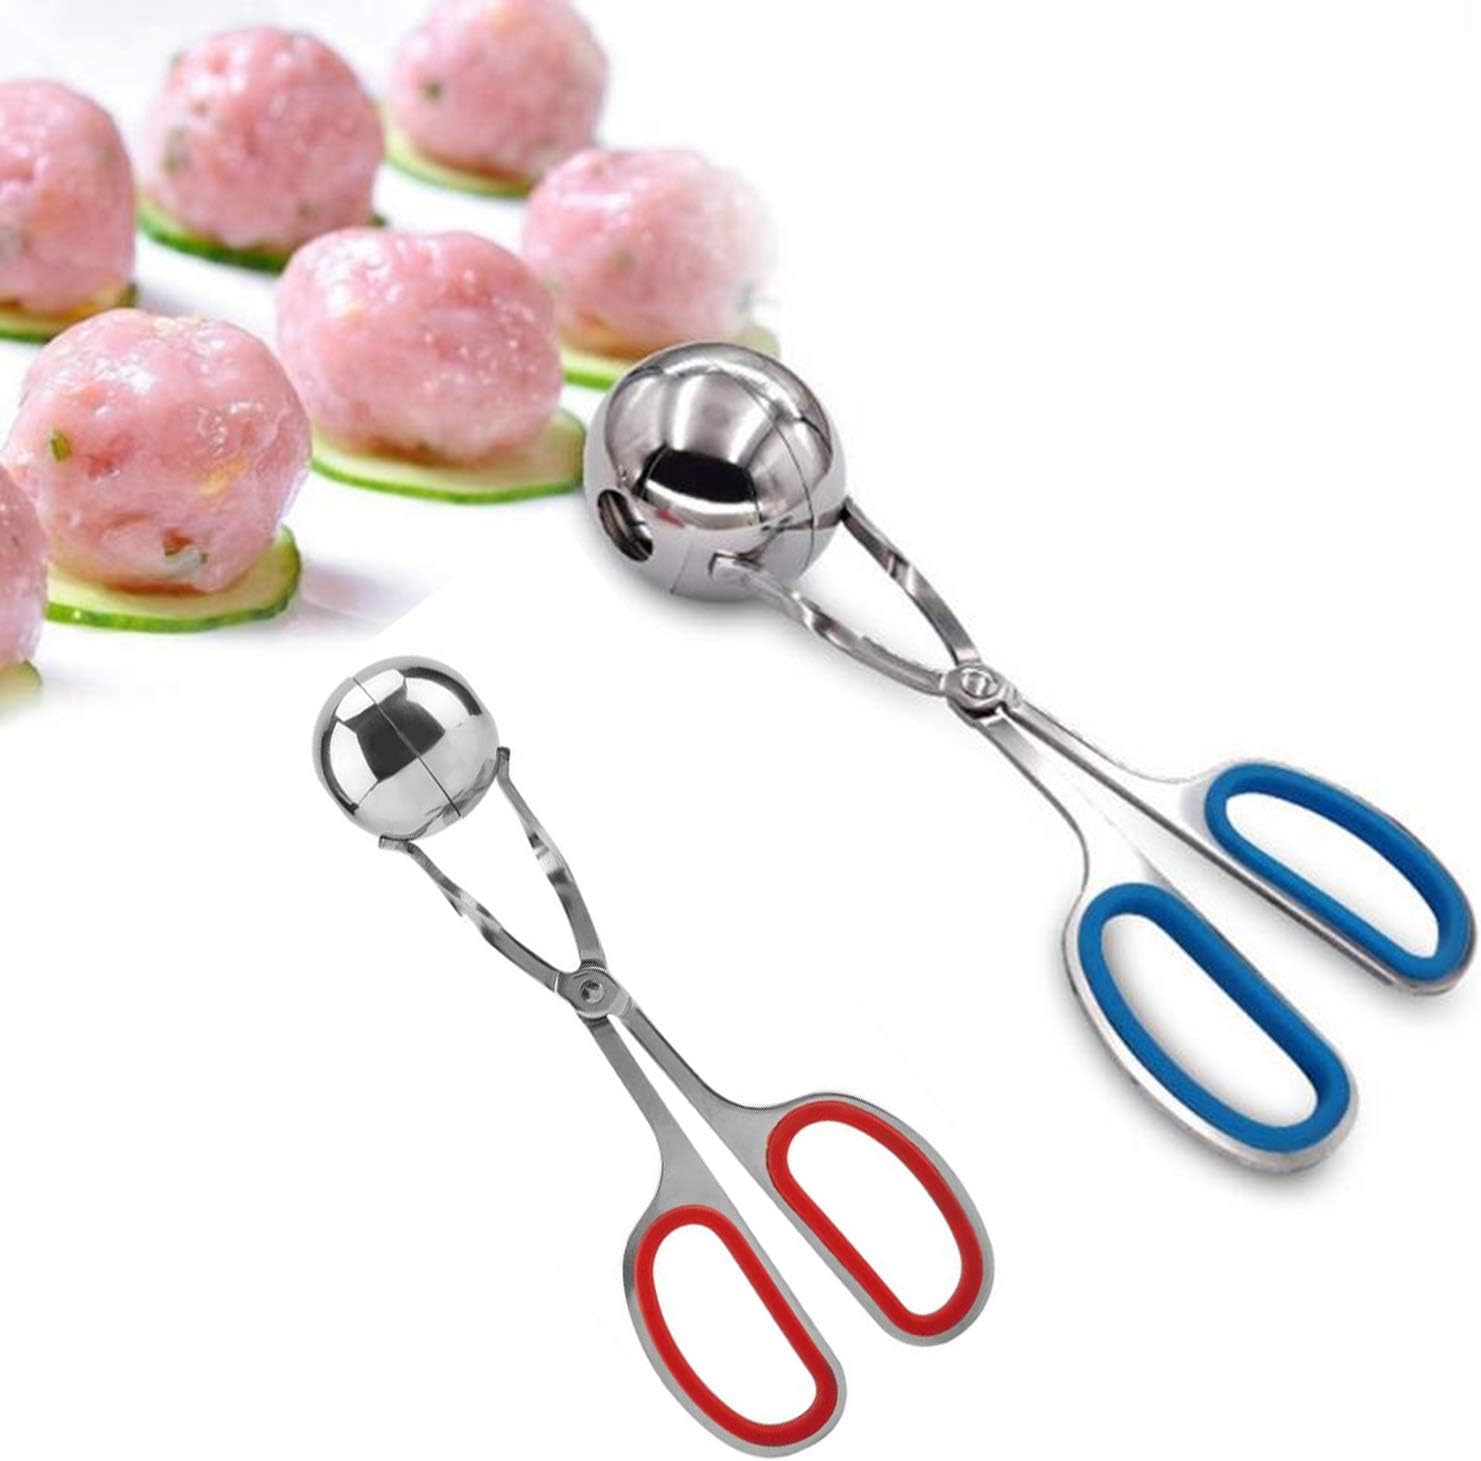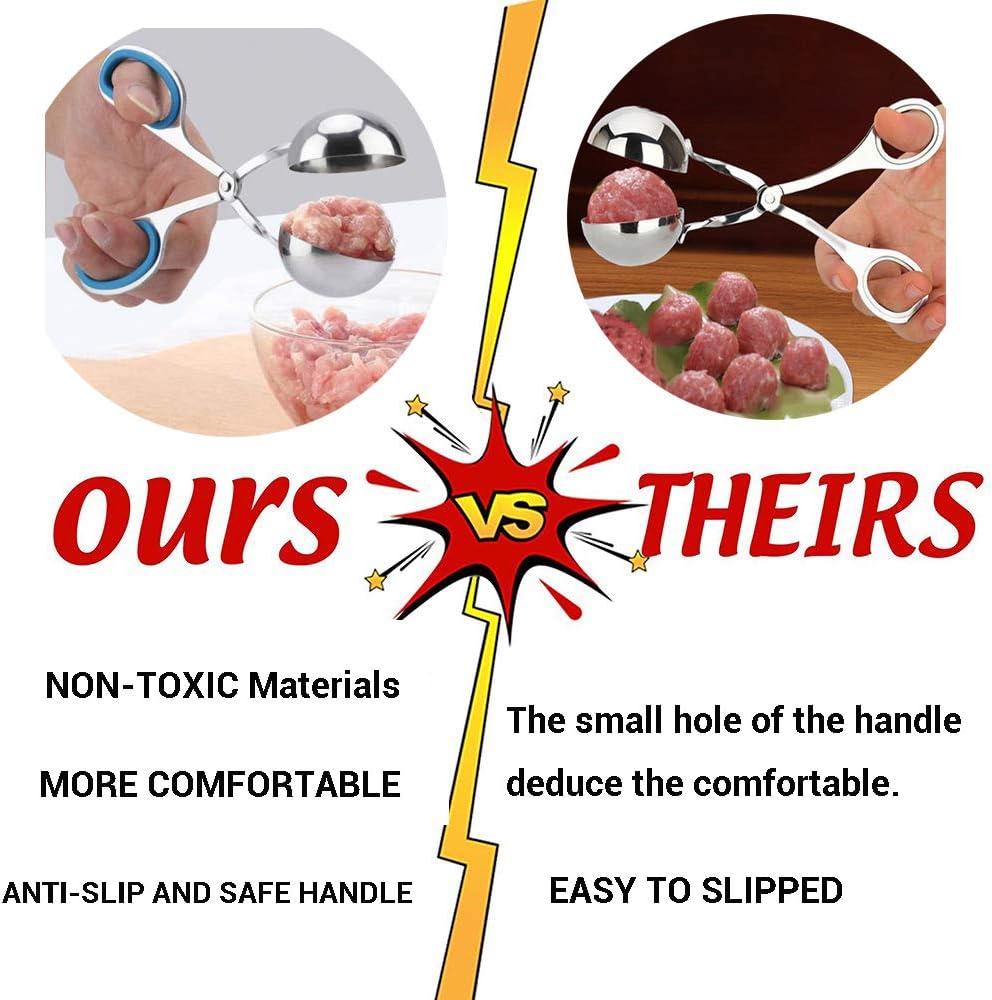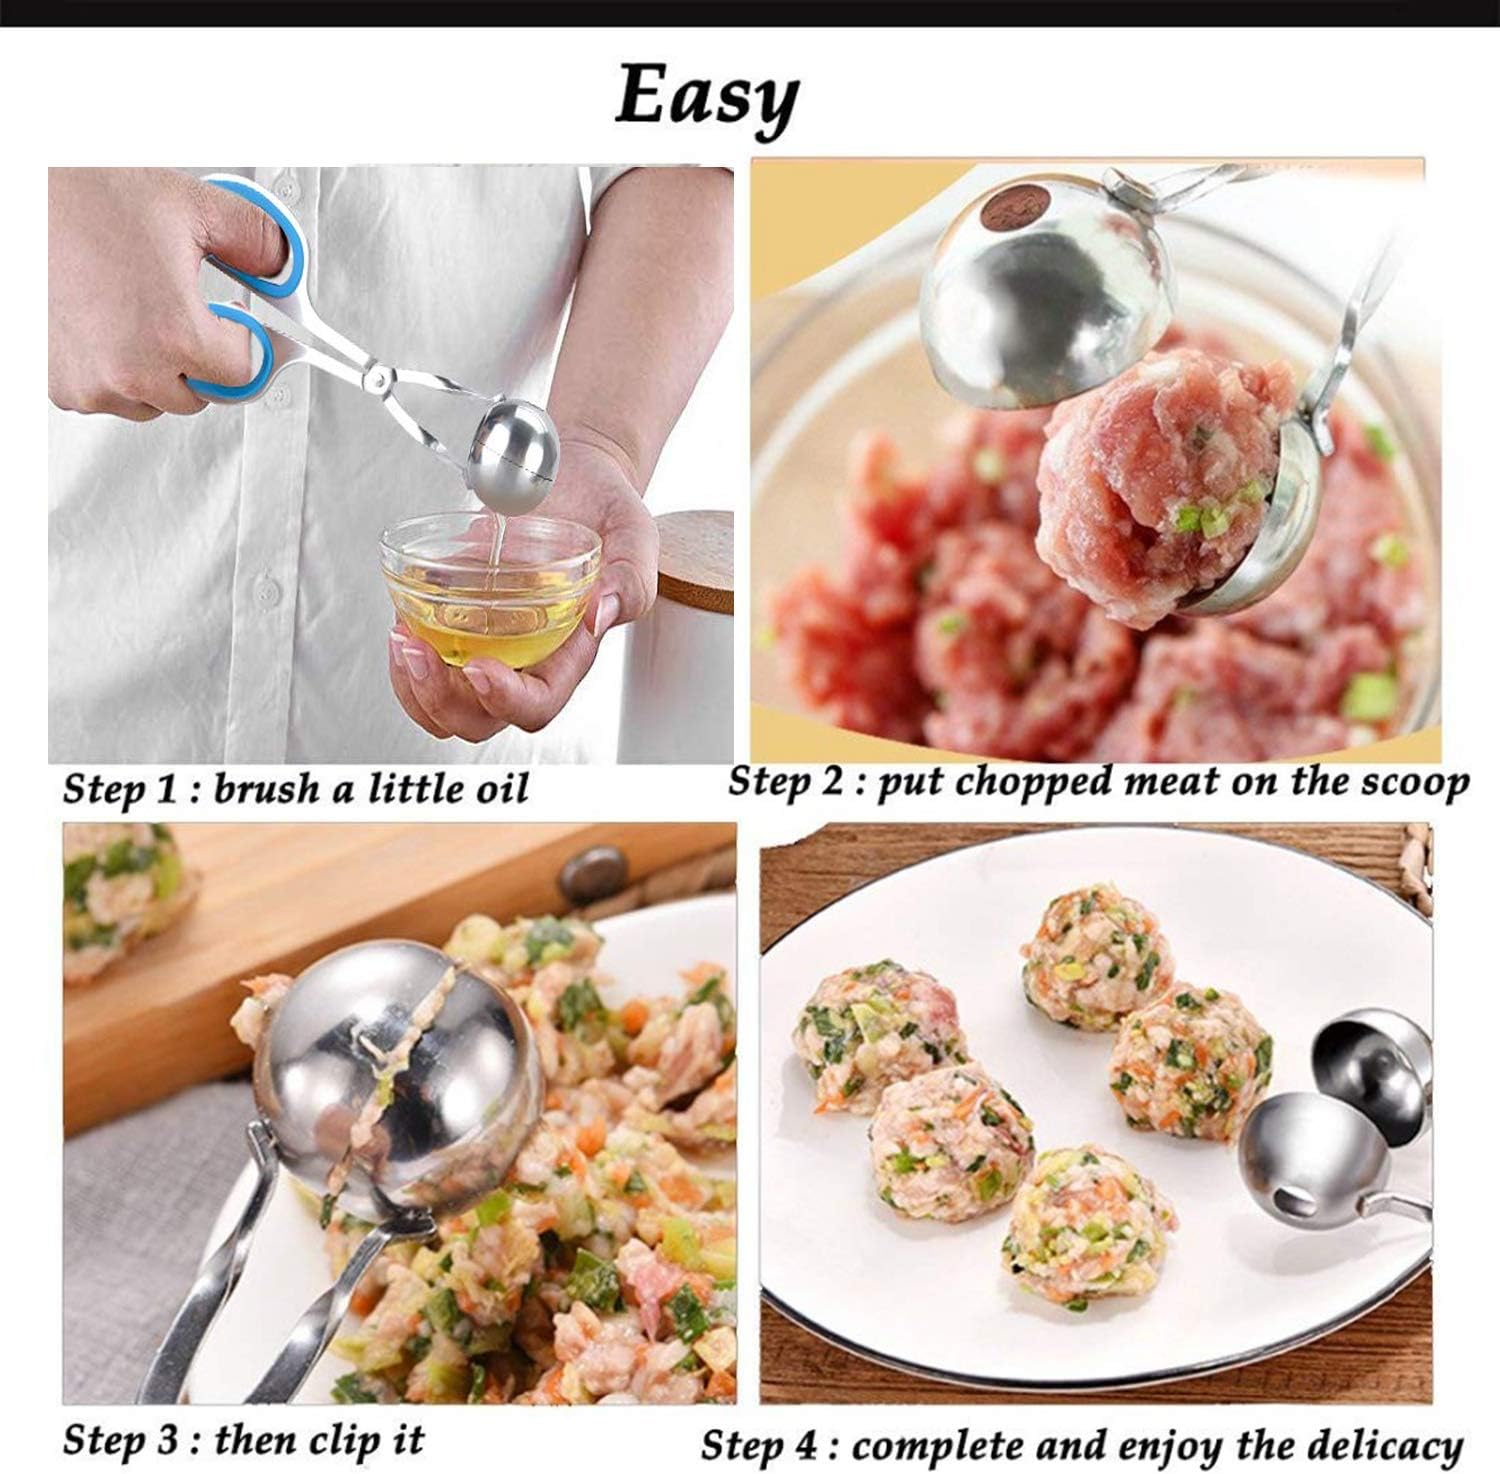
2 PCS None-Stick Meat Ballers with Anti-Slip Handles， Stainless Steel Meat Baller Tongs, Cake Pop Meatball Maker Ice Tongs, Cookie Dough Scoop for Kitchen. (1.38" and 1.78")
Category: Tools & Home Improvement
Specifications: Color: Silver Material: Stainless steel100% new brand and high quality Chuck the top of the hole, squeezing excess meat Easy to use and clean. Package Included: 1 Large Meat Baller with Blue Handle ( Baller Size: 1.78" ) 1 Small Meat Baller with Red Handle ( Baller Size: 1.38" )
Features: FOOD GRADE MATERIALS: This meatball scoop is made from food grade stainless steel.This meatballer should be washed by hand and keep it dry after washing. | ERGONOMIC HANDLE DESIGN: Equipped with comfortable, non-slip ergonomic handles, effortless and convenient to use. | WIDELY APPLICATIONS: Perfect for meat baller tongs for pasta, salad, BBQ, appetizers, pastries, brownies, cookies, cake bites, melon baller etc. | EASY TO USE: Put chopped meat on the scoop, then clip it, the redundant meat will squeeze out from the hole on it. | NON-STICK: Easy to clean. The stainless steel meat baller is smooth and the food won't stick to it.